Henry Bruce, 1st Baron Aberdare

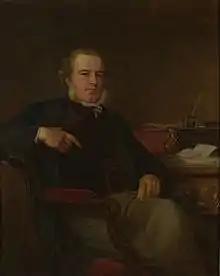
Lord Aberdare, portrait after Henry Tanworth Wells.

Bruce was returned unopposed as MP for Merthyr Tydfil in December 1852, following the death of Sir John Guest. He did so with the enthusiastic support of the late member's political allies, notably the iron masters of Dowlais, and he was thereafter regarded by his political opponents, most notably in the Aberdare Valley, as their nominee. Even so, Bruce's parliamentary record demonstrated support for liberal policies, with the exception of the ballot. The electorate in the constituency at this time remained relatively small, excluding the vast majority of the working classes.